Croatian–Hungarian Settlement

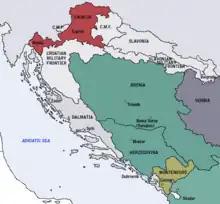
The borders of Croatian crownlands before the Settlement.

Before the Revolutions of 1848 in the Habsburg areas and the notable actions of Croatian Ban Josip Jelačić, the northern Croatian lands were divided into the Kingdom of Croatia and the Kingdom of Slavonia as separate Habsburg crown lands, recognized as Lands of the Crown of St. Stephen and under the jurisdiction of the Kingdom of Hungary but effectively functioned a single kingdom, subordinate to the central government in Vienna. After 1849, Slavonia and Croatia continued to function in the same capacity. Imperial officials referred to this kingdom simply as the Kingdom of Croatia-Slavonia.